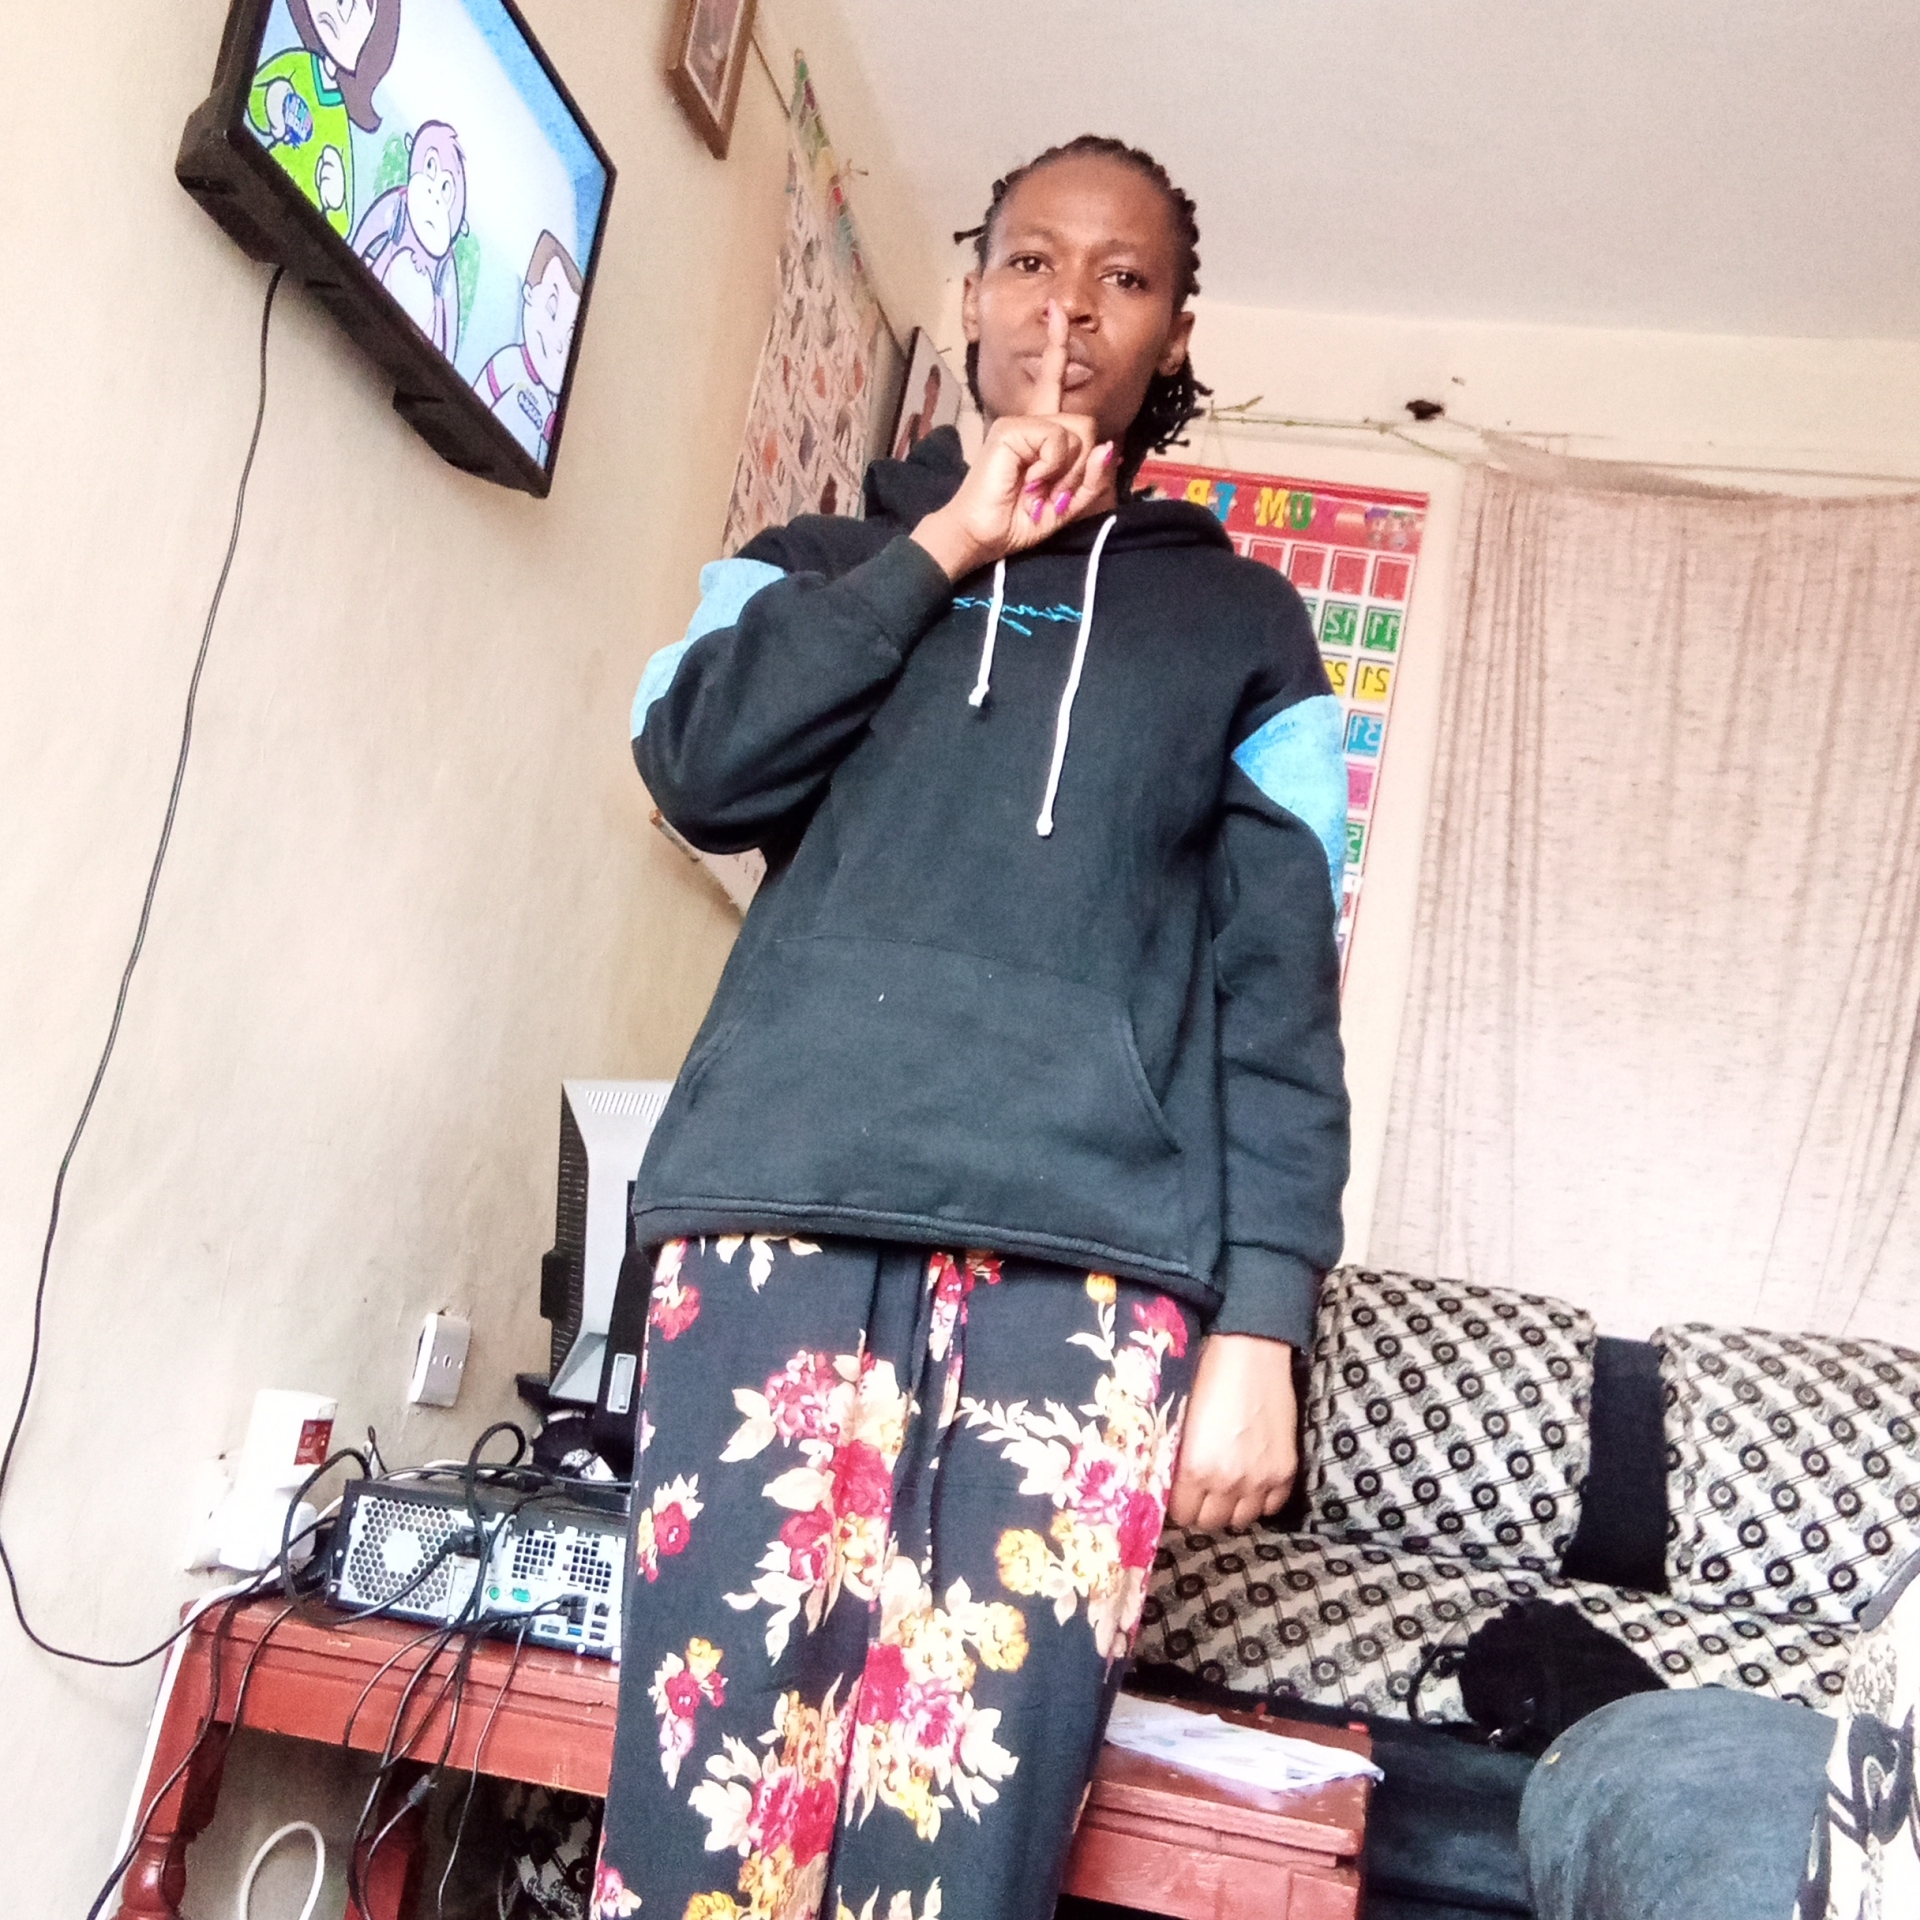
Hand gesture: mute